Medieval Bulgarian army

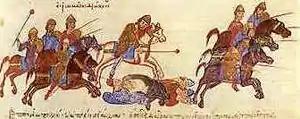
The battle of Spercheios.

However, a major defeat at the battle of Spercheios in 996 signaled that the tide of the war had begun to change in the Byzantines' favour. From 1001 onwards, Basil II launched yearly campaigns into Bulgarian territory, methodically taking important cities such as Preslav, Pliska and Vidin, and inflicting several defeats on Samuil. In addition, in 1003 Samuil was involved in a war with the Kingdom of Hungary. After years of campaigning, in 1014, in the decisive battle of Kleidion the Bulgarian army was crushed and 14,000 captured Bulgarian soldiers were blinded and sent to Samuil, who died at the sight of his army on 6 October.